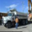
Label: truck